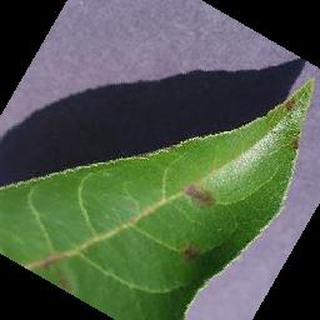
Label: apple_apple_scab